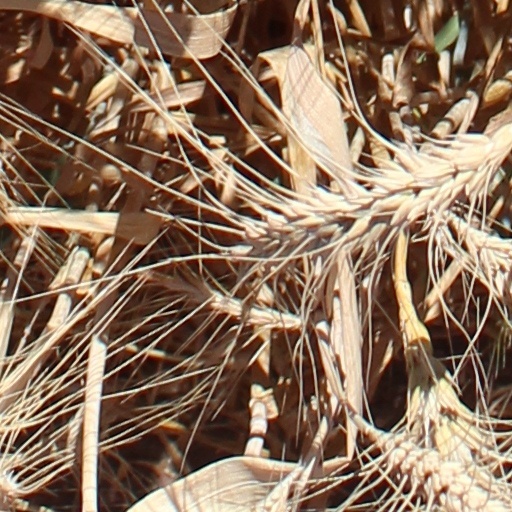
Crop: wheat